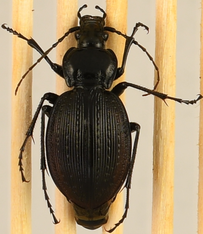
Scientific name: Carabus goryi
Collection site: Mountain Lake Biological Station NEON (MLBS), plot MLBS_009